List of Major League Baseball mascots

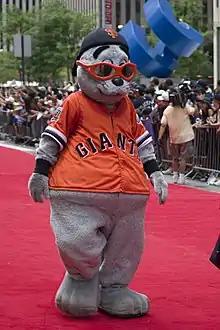
Lou Seal, mascot for the San Francisco Giants

Lou Seal is the official mascot of the San Francisco Giants. "Born" on July 25, 1996, Luigi Francisco Seal has been a regular part of all Giants home games, as well as numerous events in San Francisco and around the United States, ever since. Although his name (a play on the name "Lucille") is a bit ambiguous, he is indeed "officially" male and the person inside the costume is a man. Lou Seal is also a reference to the San Francisco Seals, the baseball club that was a mainstay of the Pacific Coast League from 1903 until 1957.